Estate planning

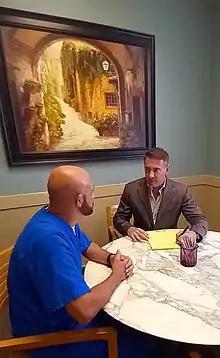
An attorney meets with client for estate planning.

Estate planning or inheritance planning is the process of anticipating and arranging for the management of a person's estate or net worth during the person's life in preparation for future incapacity or death. The planning includes the bequest of assets to heirs, loved ones, and/or charity, and may include legal tax avoidance. Estate planning includes planning for incapacity, reducing or eliminating uncertainties over the administration of a probate, and maximizing the value of the estate by reducing taxes and other expenses. The ultimate goal of estate planning can only be determined by the specific goals of the estate owner, and may be as simple or complex as the owner's wishes and needs directs. Guardians are often designated for minor children and beneficiaries with incapacity.